White Anglo-Saxon Protestants

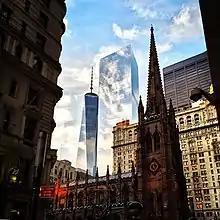
The old and prominent Trinity Church in Manhattan facing the moneyed center of Wall Street has been seen as embodying the prominence of White Anglo-Saxon Protestant culture in the United States.

In the United States, White Anglo-Saxon Protestants or Wealthy Anglo-Saxon Protestants (WASP) is a sociological term which is often used to describe white Protestant Americans of English, or more broadly British, descent who are generally part of the white dominant culture, and who belong to Protestant denominations. Some sociologists and commentators use "WASP" more broadly to include all White Protestant Americans of Northwestern European and Northern European ancestry. It was seen to be in exclusionary contrast to Catholics, Jews, Irish, immigrants, southern or eastern Europeans, and the non-White. WASPs have dominated American society, culture, and politics for most of the history of the United States. Critics have disparaged them as "The Establishment". Although the social influence of wealthy WASPs has declined since the 1960s, the group continues to play a central role in American finance, politics, and philanthropy.